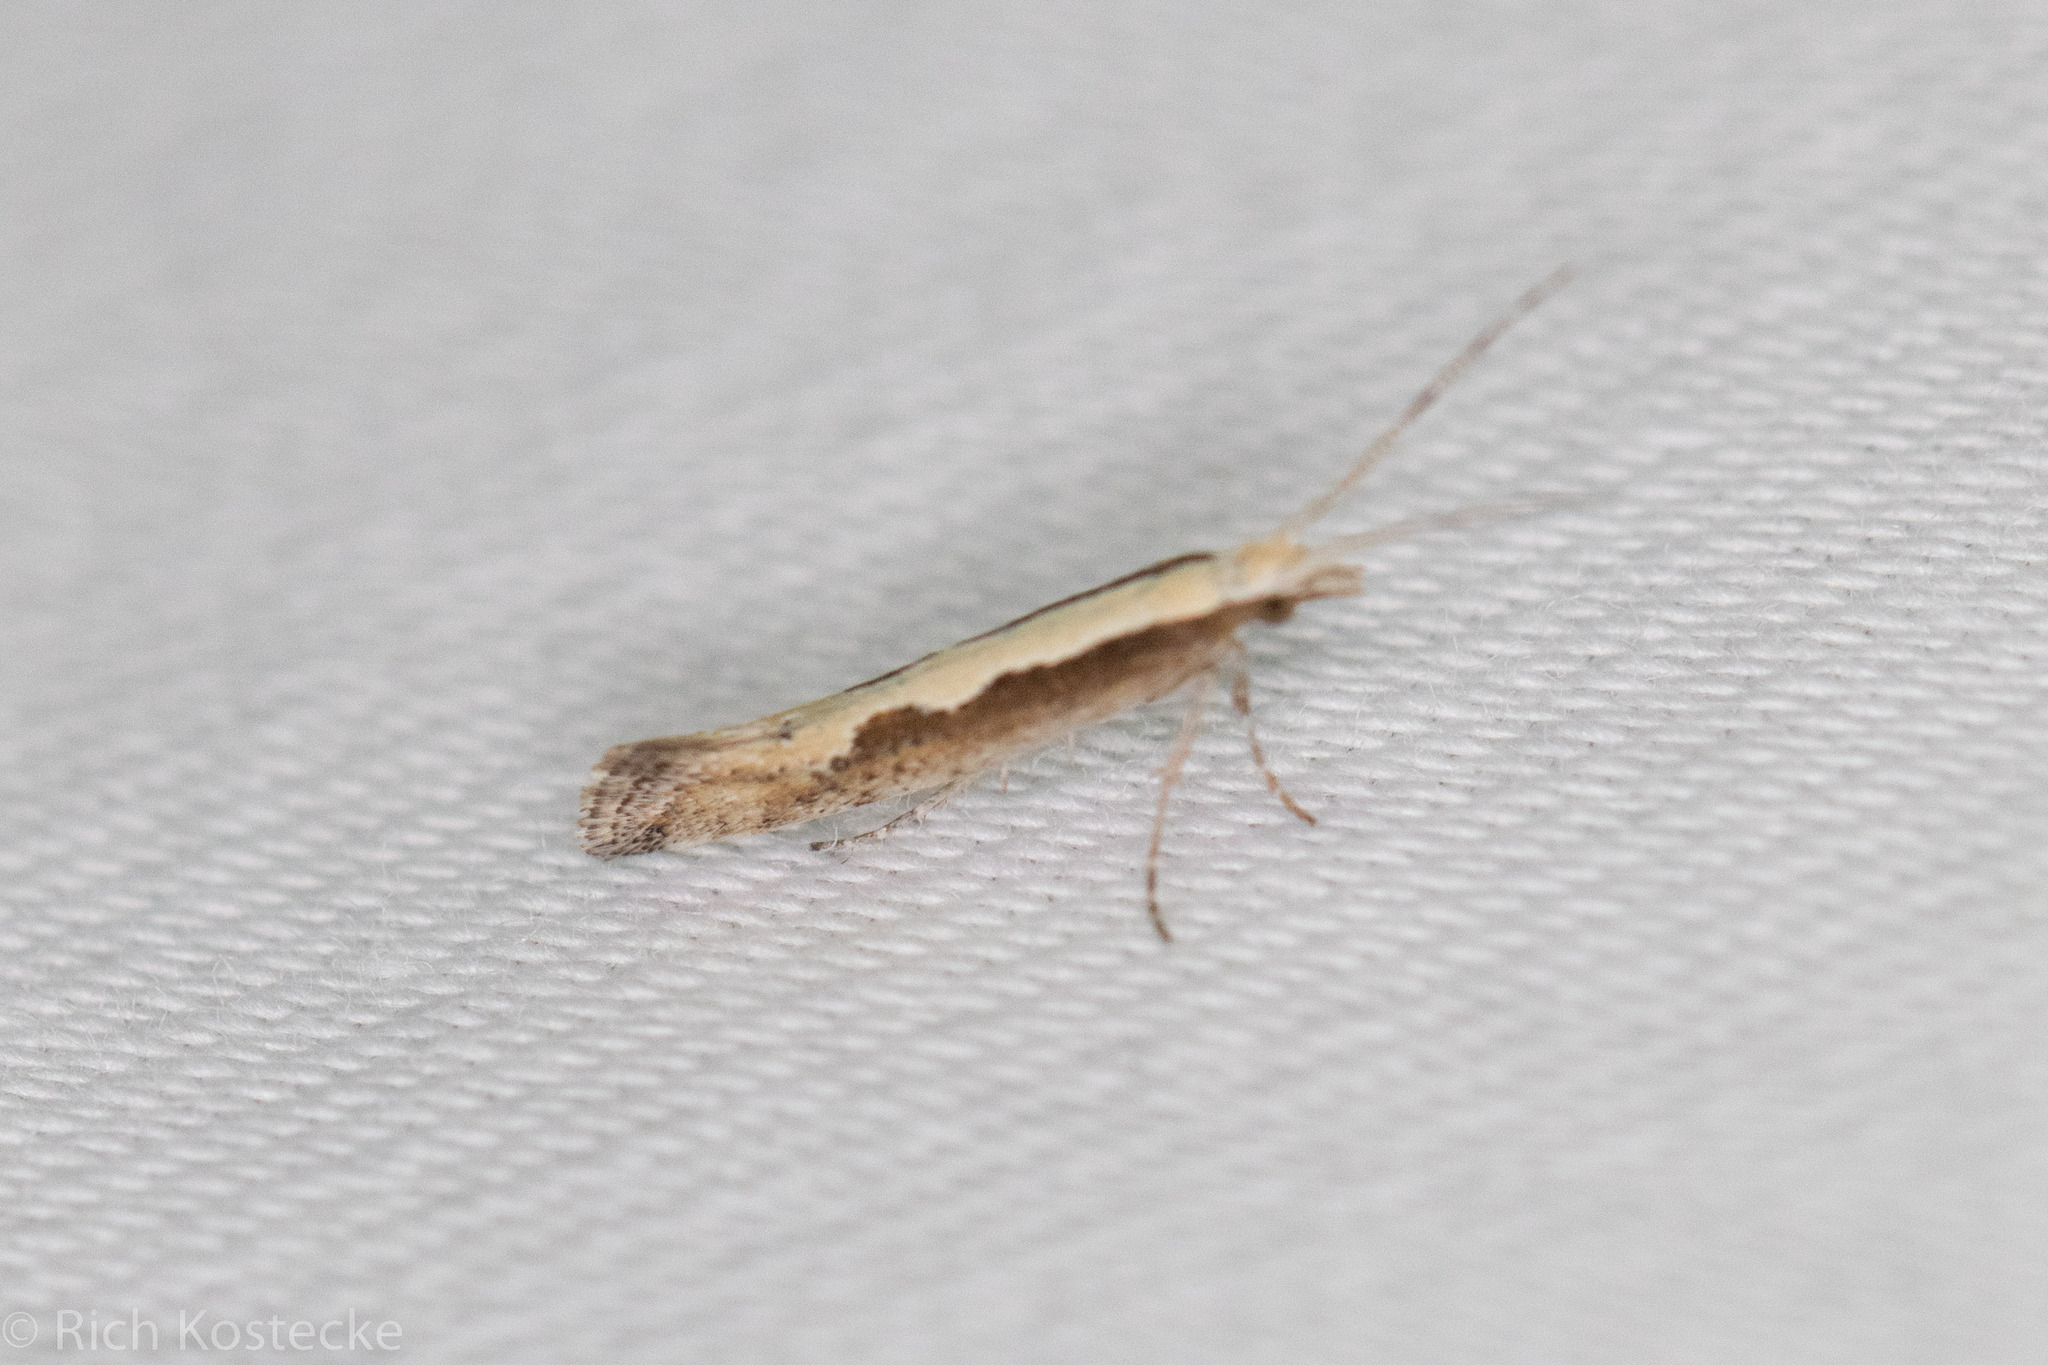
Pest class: diamondback_moth